California Balloon Law

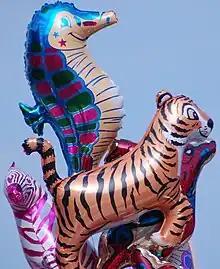
California laws regulate the sale of metallized Mylar balloons

In 1990 the California State Legislature passed SB 1990, enacting a Balloon Law to regulate the sales and use of helium-filled foil balloons. The law was passed in an effort to reduce power outages due to metallized Mylar or foil balloons.